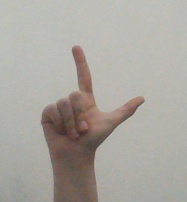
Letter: laam